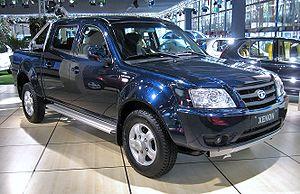
Le Tata Xenon est un pick-up sorti en 2008 et vendu notamment en Inde. Il dérive du Tata Sumo Grande.